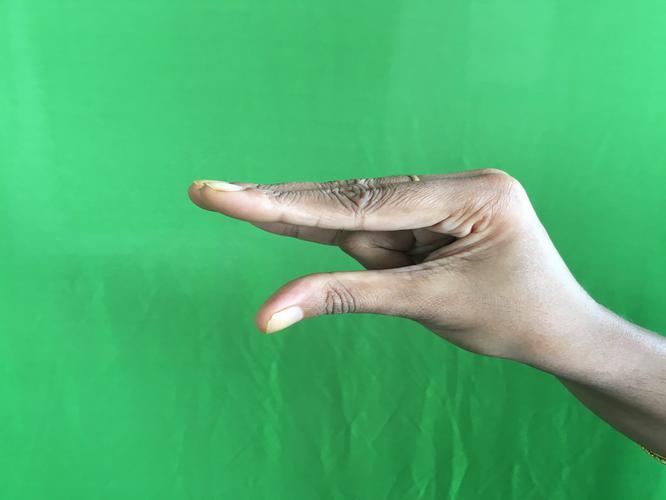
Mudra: Kangulam
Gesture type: single_hand